Answer in natural language. How many Beds are visible in the scene? Choose between the following options: 2, 4, 1, 5 or 3
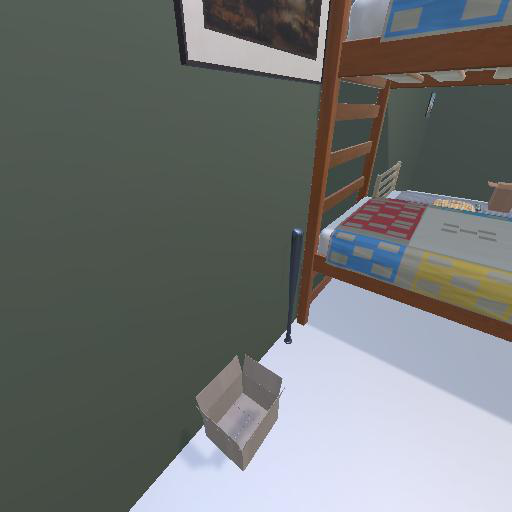
<answer>2</answer>